Douglas Booth

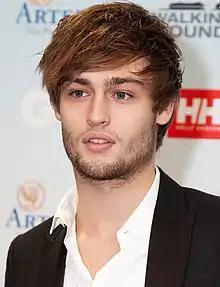
Booth in 2011

Douglas John Booth (born 9 July 1992) is an English actor and musician. He first came to public attention through his performance as Boy George in the BBC Two film "Worried About the Boy" (2010). He went on to star in the BBC adaptations of "Great Expectations" and "Christopher and His Kind" (both 2011), Carlo Carlei's film adaptation of "Romeo & Juliet" (2013), and the Netflix biopic "The Dirt" (2019).